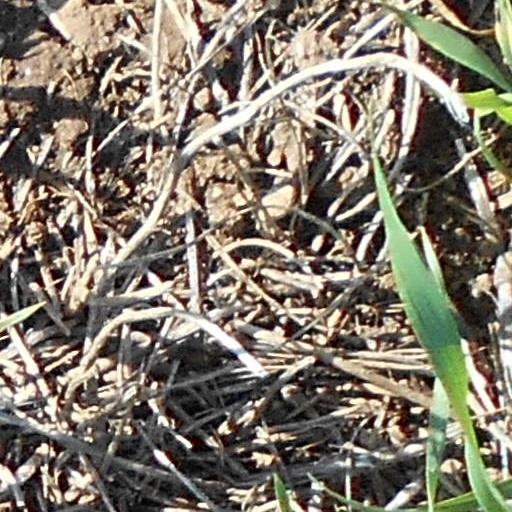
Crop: wheat